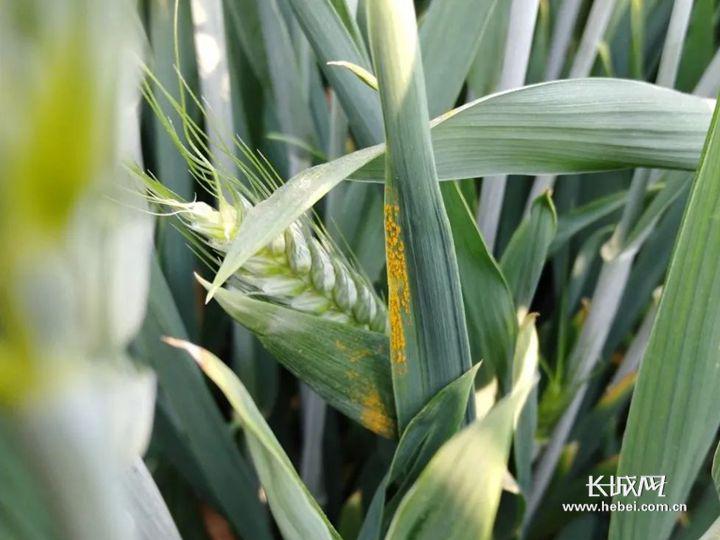
Plant: Wheat
Disease: wheat stripe rust